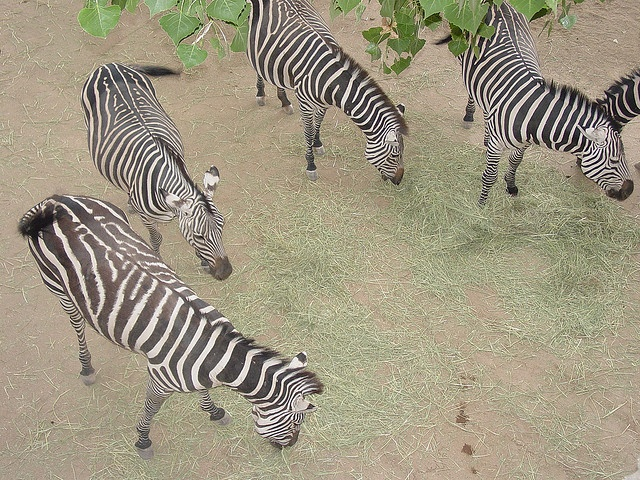
A small herd of zebra grazing on cut grass.
a number of zebras in a field near one another
The picture was evidently taken above the four Zebras.
Four zebras graze on some grass in a field under a tree.
some zebras on some dirt eating some hay